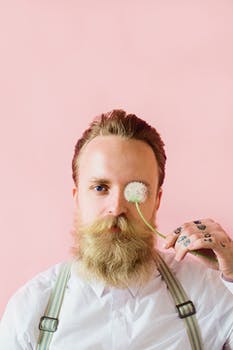
Label: No Watermark